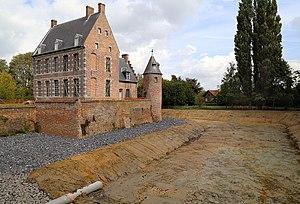
Travaux au niveau des douves du Château des Comtes à Mouscron, Belgique.
Le château des Comtes est un château situé à Mouscron dans la province de Hainaut en Belgique et datant du XVᵉ siècle.